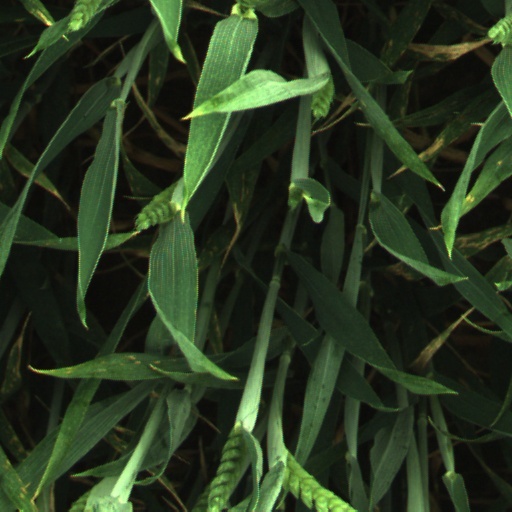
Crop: wheat